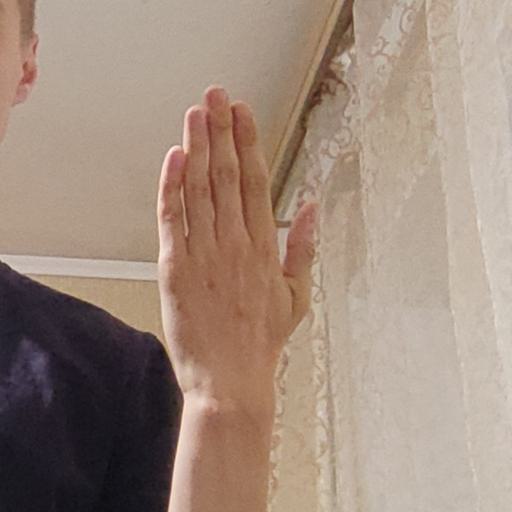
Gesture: stop_inverted